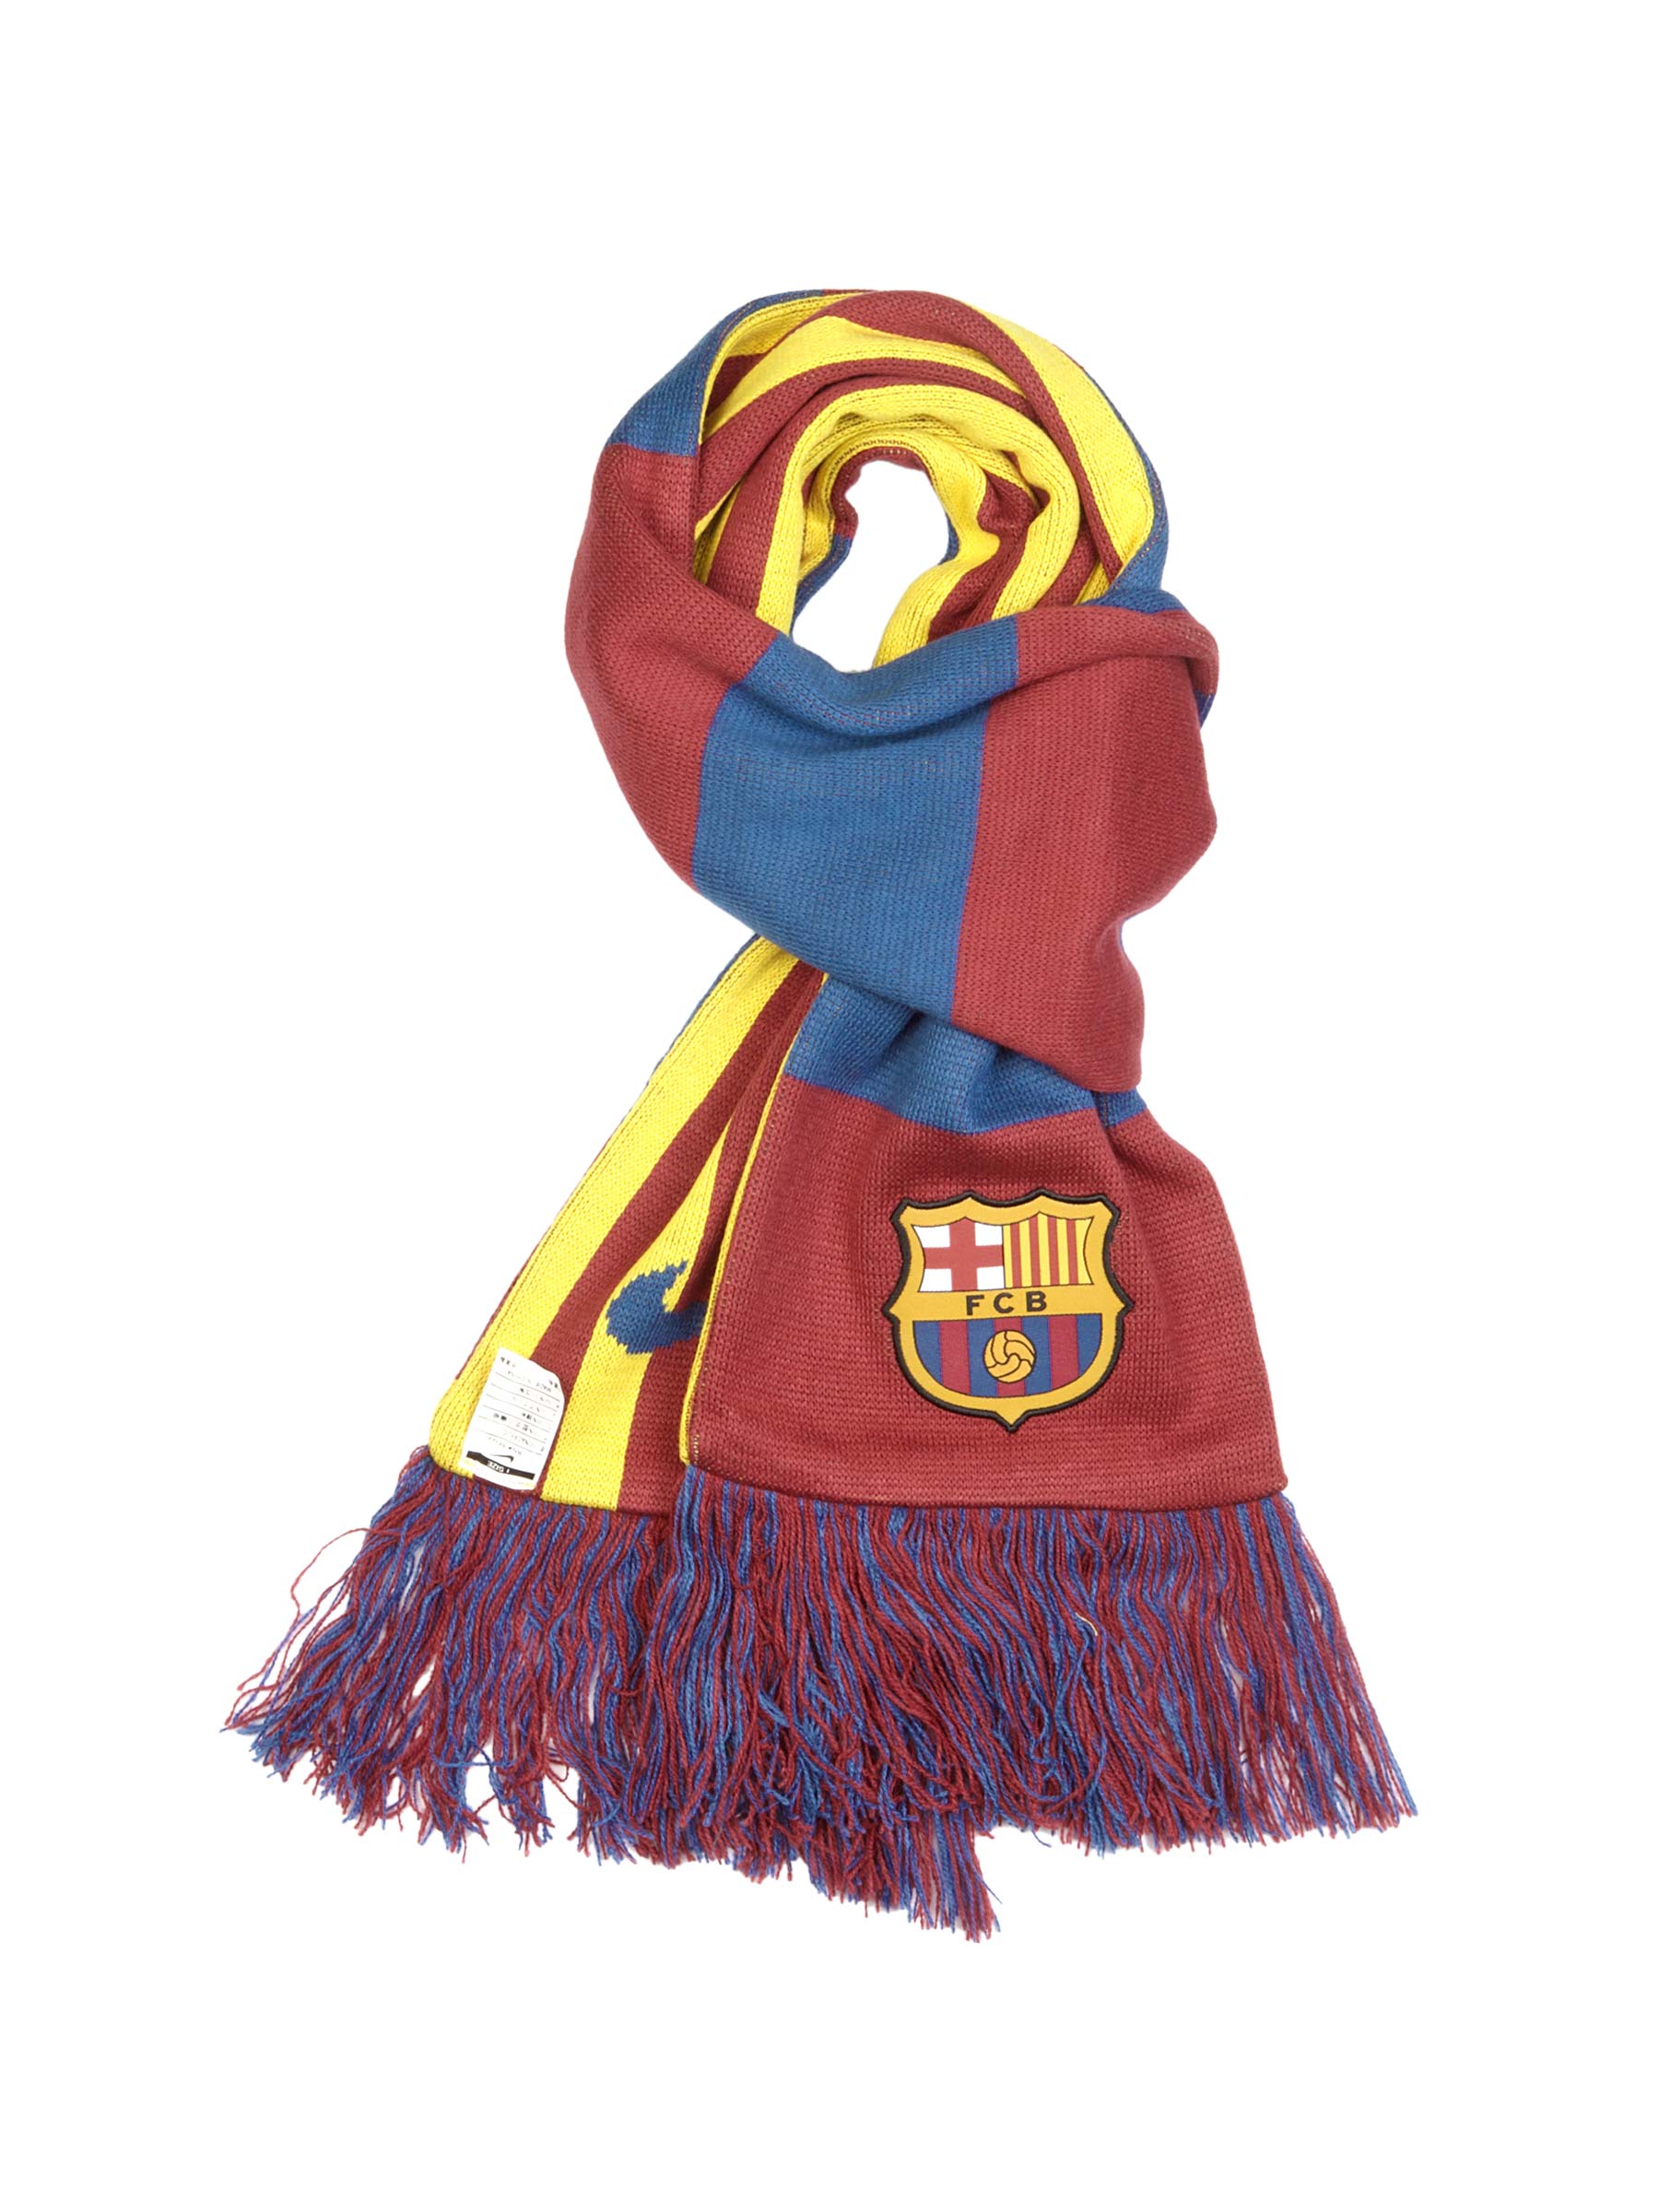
Nike Men Red & Blue FCB Muffler
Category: Accessories / Mufflers / Mufflers
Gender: Men
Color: Red
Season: Summer 2012
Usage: Casual